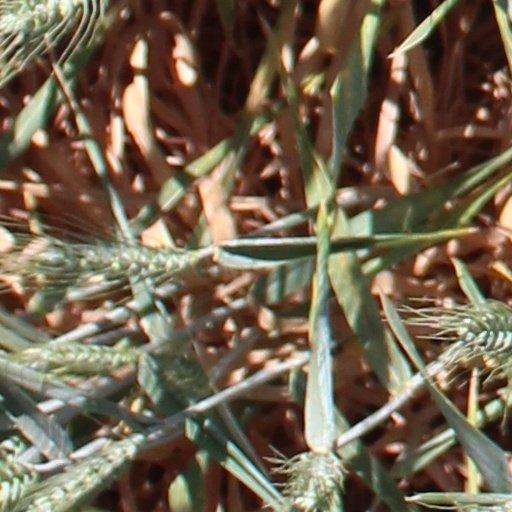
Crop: wheat